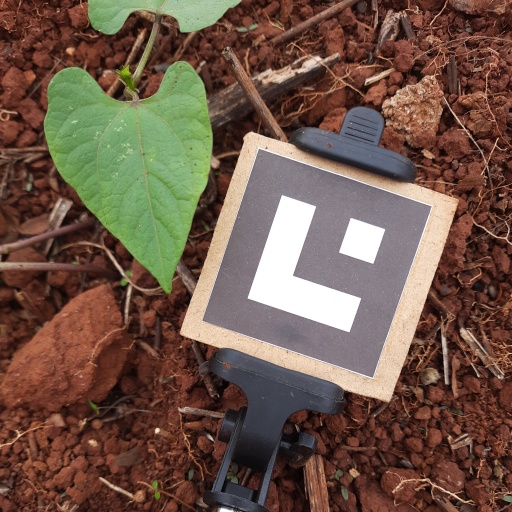
Observations: flat surface, no eating holes, with soild dust, under shade